Enemies & Allies

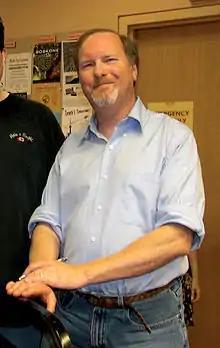
Author Kevin J. Anderson at an August 2009 book signing event.

The story is set in the DC Universe but is non-canon, similar to an Elseworlds story. The content is divided into 60 chapters which mostly alternate between the (third person) points-of-view of the two protagonists, Batman/Bruce Wayne and Superman/Clark Kent, though several chapters follow antagonists (Lex Luthor and Soviet General Anatoly Ceridov). While the novel is based on comic book characters, it consists solely of prose. Anderson commented on the difficulty in writing comics as prose stating that "in the comics, several pages of superpowered action can propel the story, but when you read it in a book, it's not quite so interesting. You need more parts to the story..."